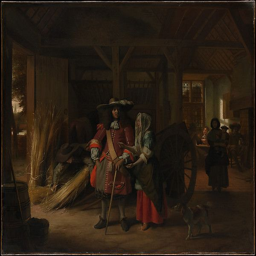
visual artist - paying the hostess , ca .